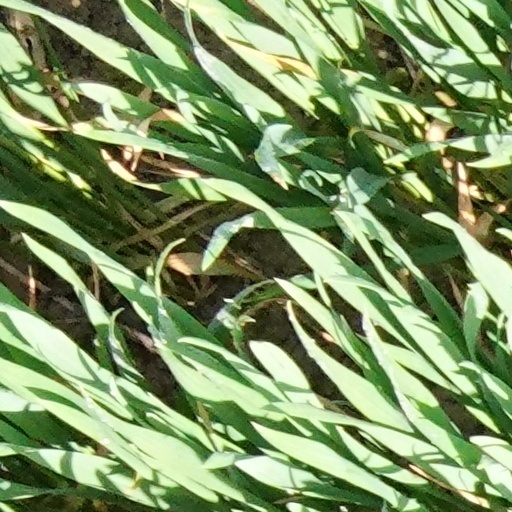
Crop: wheat